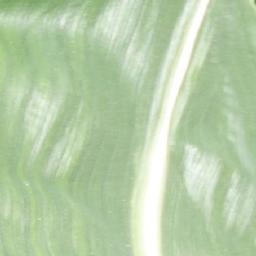
Label: Corn___healthy